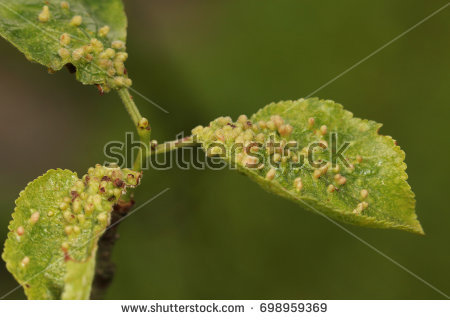
Labels: Apple rust leaf